Siege of Grave (1674)

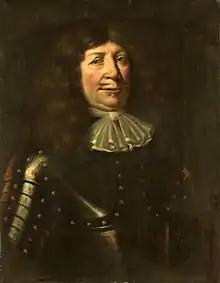
Carl von Rabenhaupt commanded the siege before William of Orange took over.

Cut off from other French possessions, the defenders of Grave under the command of Noël Bouton de Chamilly transformed the town into a hedgehog fortress. Lieutenant-general Carl von Rabenhaupt was sent with a Dutch army supported by some Spanish and Brandenburgian forces to capture the town. However, problems with the payment of the soldiers and logistics meant it took a long time for the siege to begin. The army finally started the siege on 25 July. Chamilly had taken advantage of this time to further strengthen the fortress.